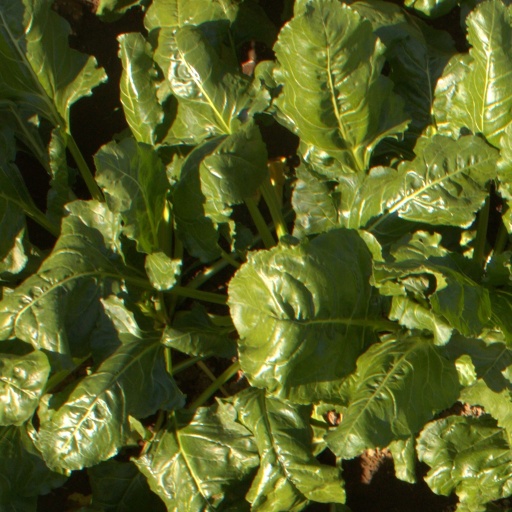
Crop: sugar beet